List of scientific publications by Albert Einstein

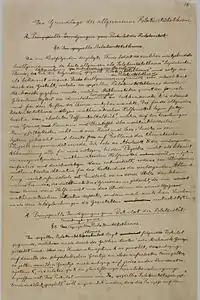
First page from Einstein's manuscript explaining general relativity (from 1915 to 1916)

In 1905, to avoid getting into a dispute with his supervisor, Alfred Kleiner, Einstein selected a fairly conventional problem to tackle for his doctoral dissertation, namely, the determination of molecular dimensions using classical hydrodynamics. Such calculations had already been done using gases. But Einstein was the first to successfully solve the problem using liquids. Einstein obtained a respectable estimate for the Avogadro constant, after incorporating better experimental data. Einstein received his doctorate in January 1906 from the University of Zurich. Einstein's doctoral dissertation remains one of his most cited papers ever, with applications in various engineering disciplines, such as concrete mixing and dairy production.